List of female NASCAR drivers

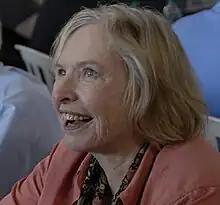
Janet Guthrie was the first woman to race on a superspeedway, in the 1976 World 600

NASCAR has seen varying levels of participation by female drivers throughout its ranks since the sanctioning body's inception in 1949. Sara Christian competed in the inaugural NASCAR race at Charlotte Speedway (she had Bob Flock finish the race). In the second official race, at Daytona Beach and Road Course, Christian was joined by Ethel Mobley and Louise Smith, with Mobley finishing first out of the 3, in 11th. Through the 1950s and 1960s, female racers made only a handful of starts in NASCAR's touring series. Betty Skelton Erde wasn't technically a NASCAR driver, but she drove the pace car at Daytona in 1954, and was clocked at a speed of 105.88 mph (170.40 km/h) on the sand, setting a stock car speed record for women.